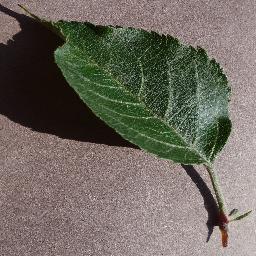
Label: Apple___healthy